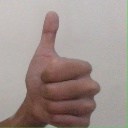
अक्षर: थ